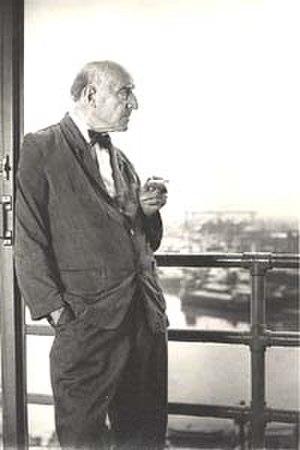
Benito Quinquela Martín est un peintre argentin né à La Boca, Buenos Aires. Quinquela Martín est considéré comme le peintre par excellence du port et il est l'un des peintres les plus populaires d'Argentine. Ses œuvres dépeignent des scènes de la vie quotidienne du port de La Boca.